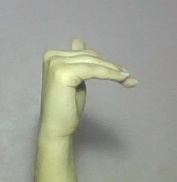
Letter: khaa